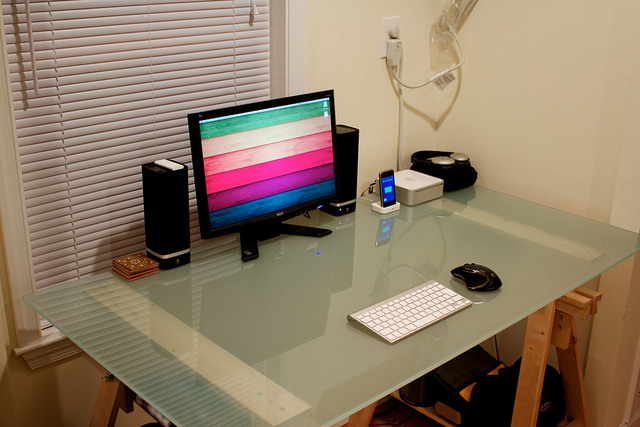
user: Given an image and a question. Answer the question in a short answer. Question: How is the keyboard connected? Short Answer:
assistant: bluetooth